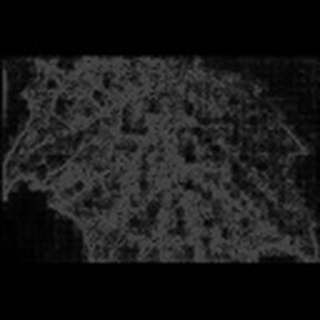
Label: cotton_aphids